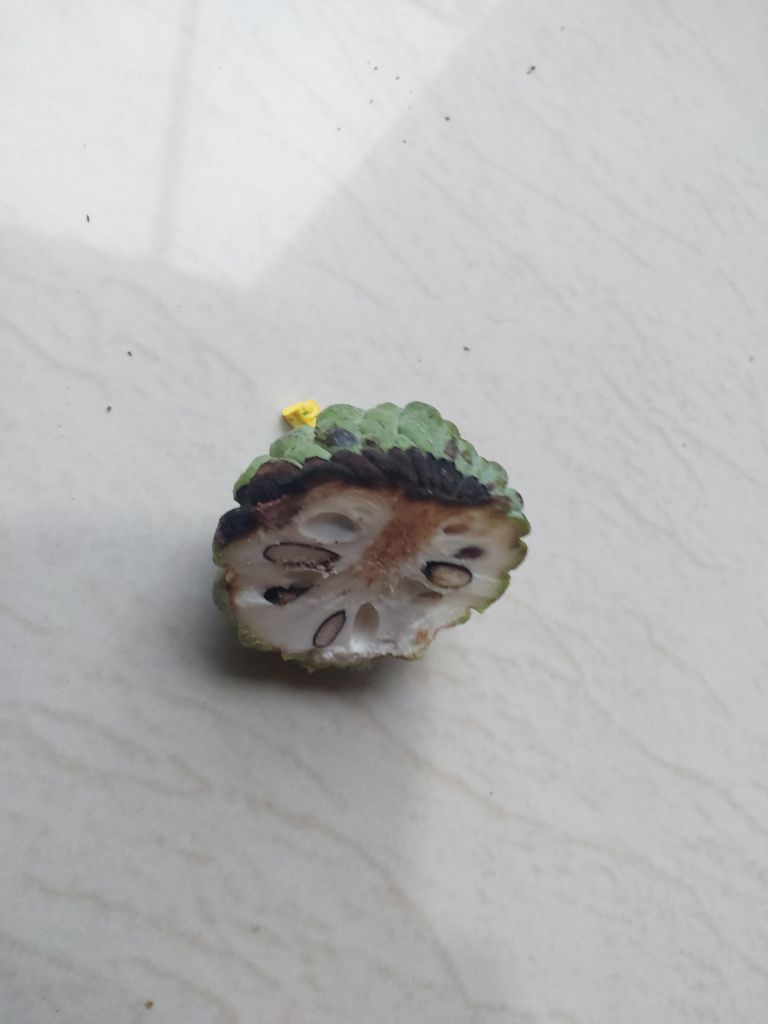
Disease label: Diplodia Rot